Sky position (RA, Dec in degrees): 151.929, 14.047
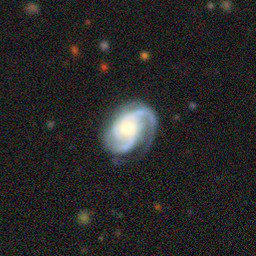
Galaxy morphology: Unbarred Loose Spiral Galaxies